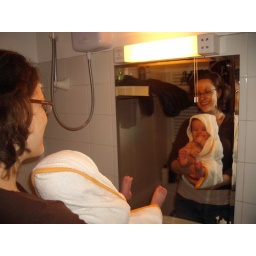
the monkey in the mirror